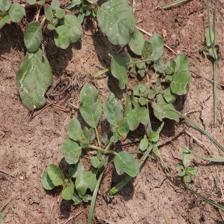
Label: BroadLeafWeed